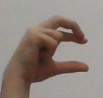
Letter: thal